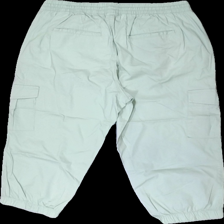
View: back
Type: Trousers
Category: Ladies
Brand: Not in the list
Brand text on label: bpc
Colors: Green
Material: 100% cotton
Cut: Regular
Size: 44
Season: All
Price range: 50-100
Recommended usage: Reuse
Comment: embroided